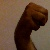
The image shows a hand gesture representing the letter 'M' in Indian Sign Language.